Mitsubishi RVR

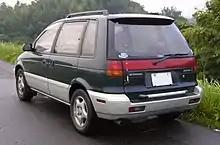
Rear

The first generation RVR, introduced February 1991, is a compact MPV, manufactured from 1991 until 1997 and marketed as the Mitsubishi Space Runner in Europe and Mitsubishi Expo LRV in the United States. Export markets in Asia and Oceania used the Japanese market name. The RVR was also marketed by Chrysler as the Dodge/Plymouth Colt Wagon and Eagle Summit Wagon captive imports in North America. Its "tall wagon" configuration traces to Italdesign's 1978 Lancia Megagamma concept.